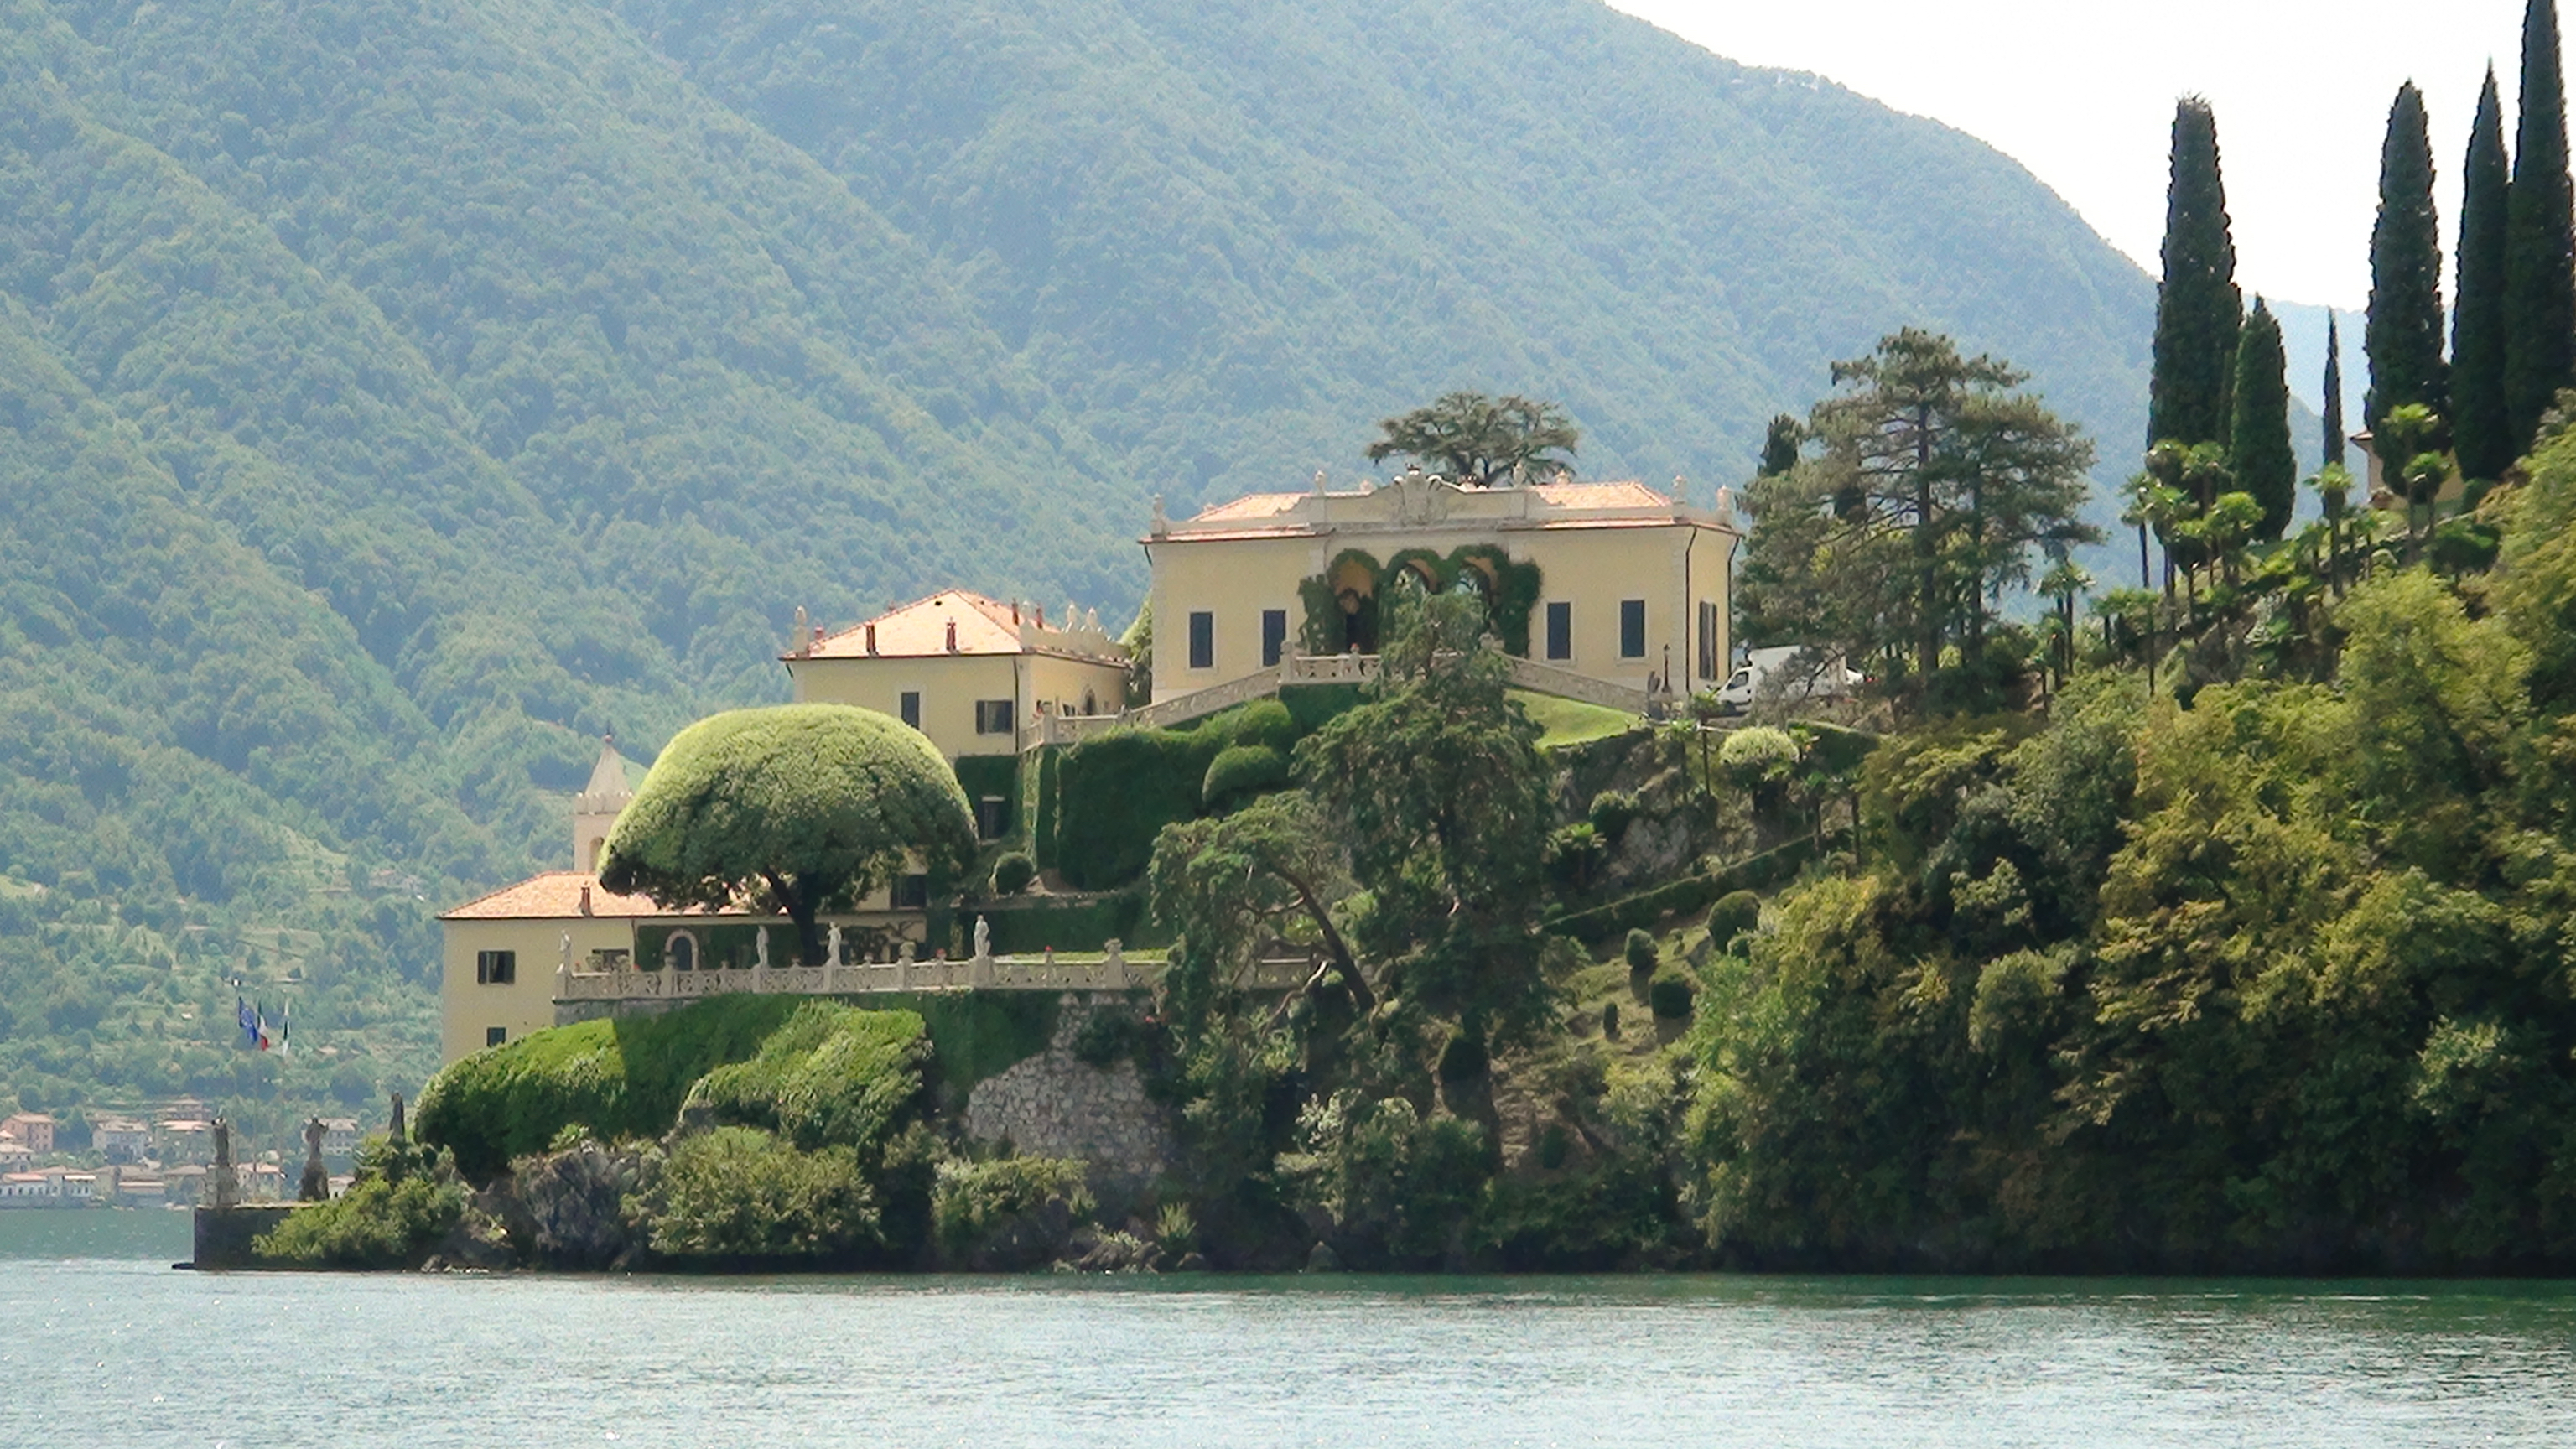
mountain, lake, river, mountain range, vacation, village, bay, reservoir, tourism, landform, geographical feature